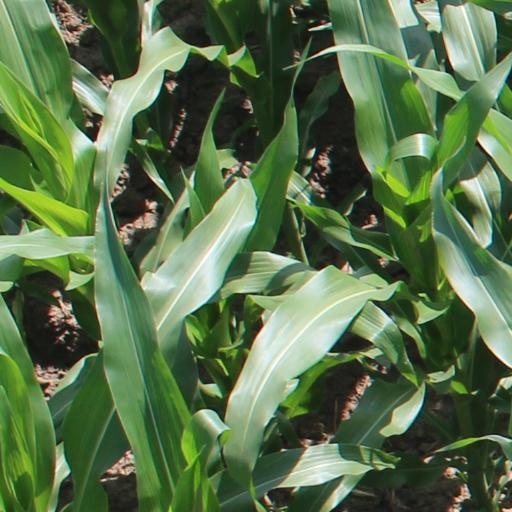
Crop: maize; corn